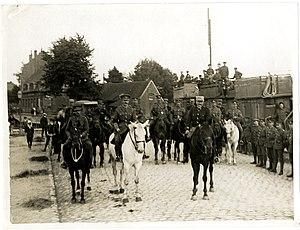
L'armée britannique durant la Première Guerre mondiale a eu à combattre de manière la plus importante et la plus coûteuse de sa longue histoire. Au début du conflit, ses combattants étaient exclusivement composés de volontaires jusqu'à 1916, contrairement aux armées française et allemande composées surtout de conscrits. De plus, l'armée britannique était considérablement moins nombreuse que ces deux dernières.